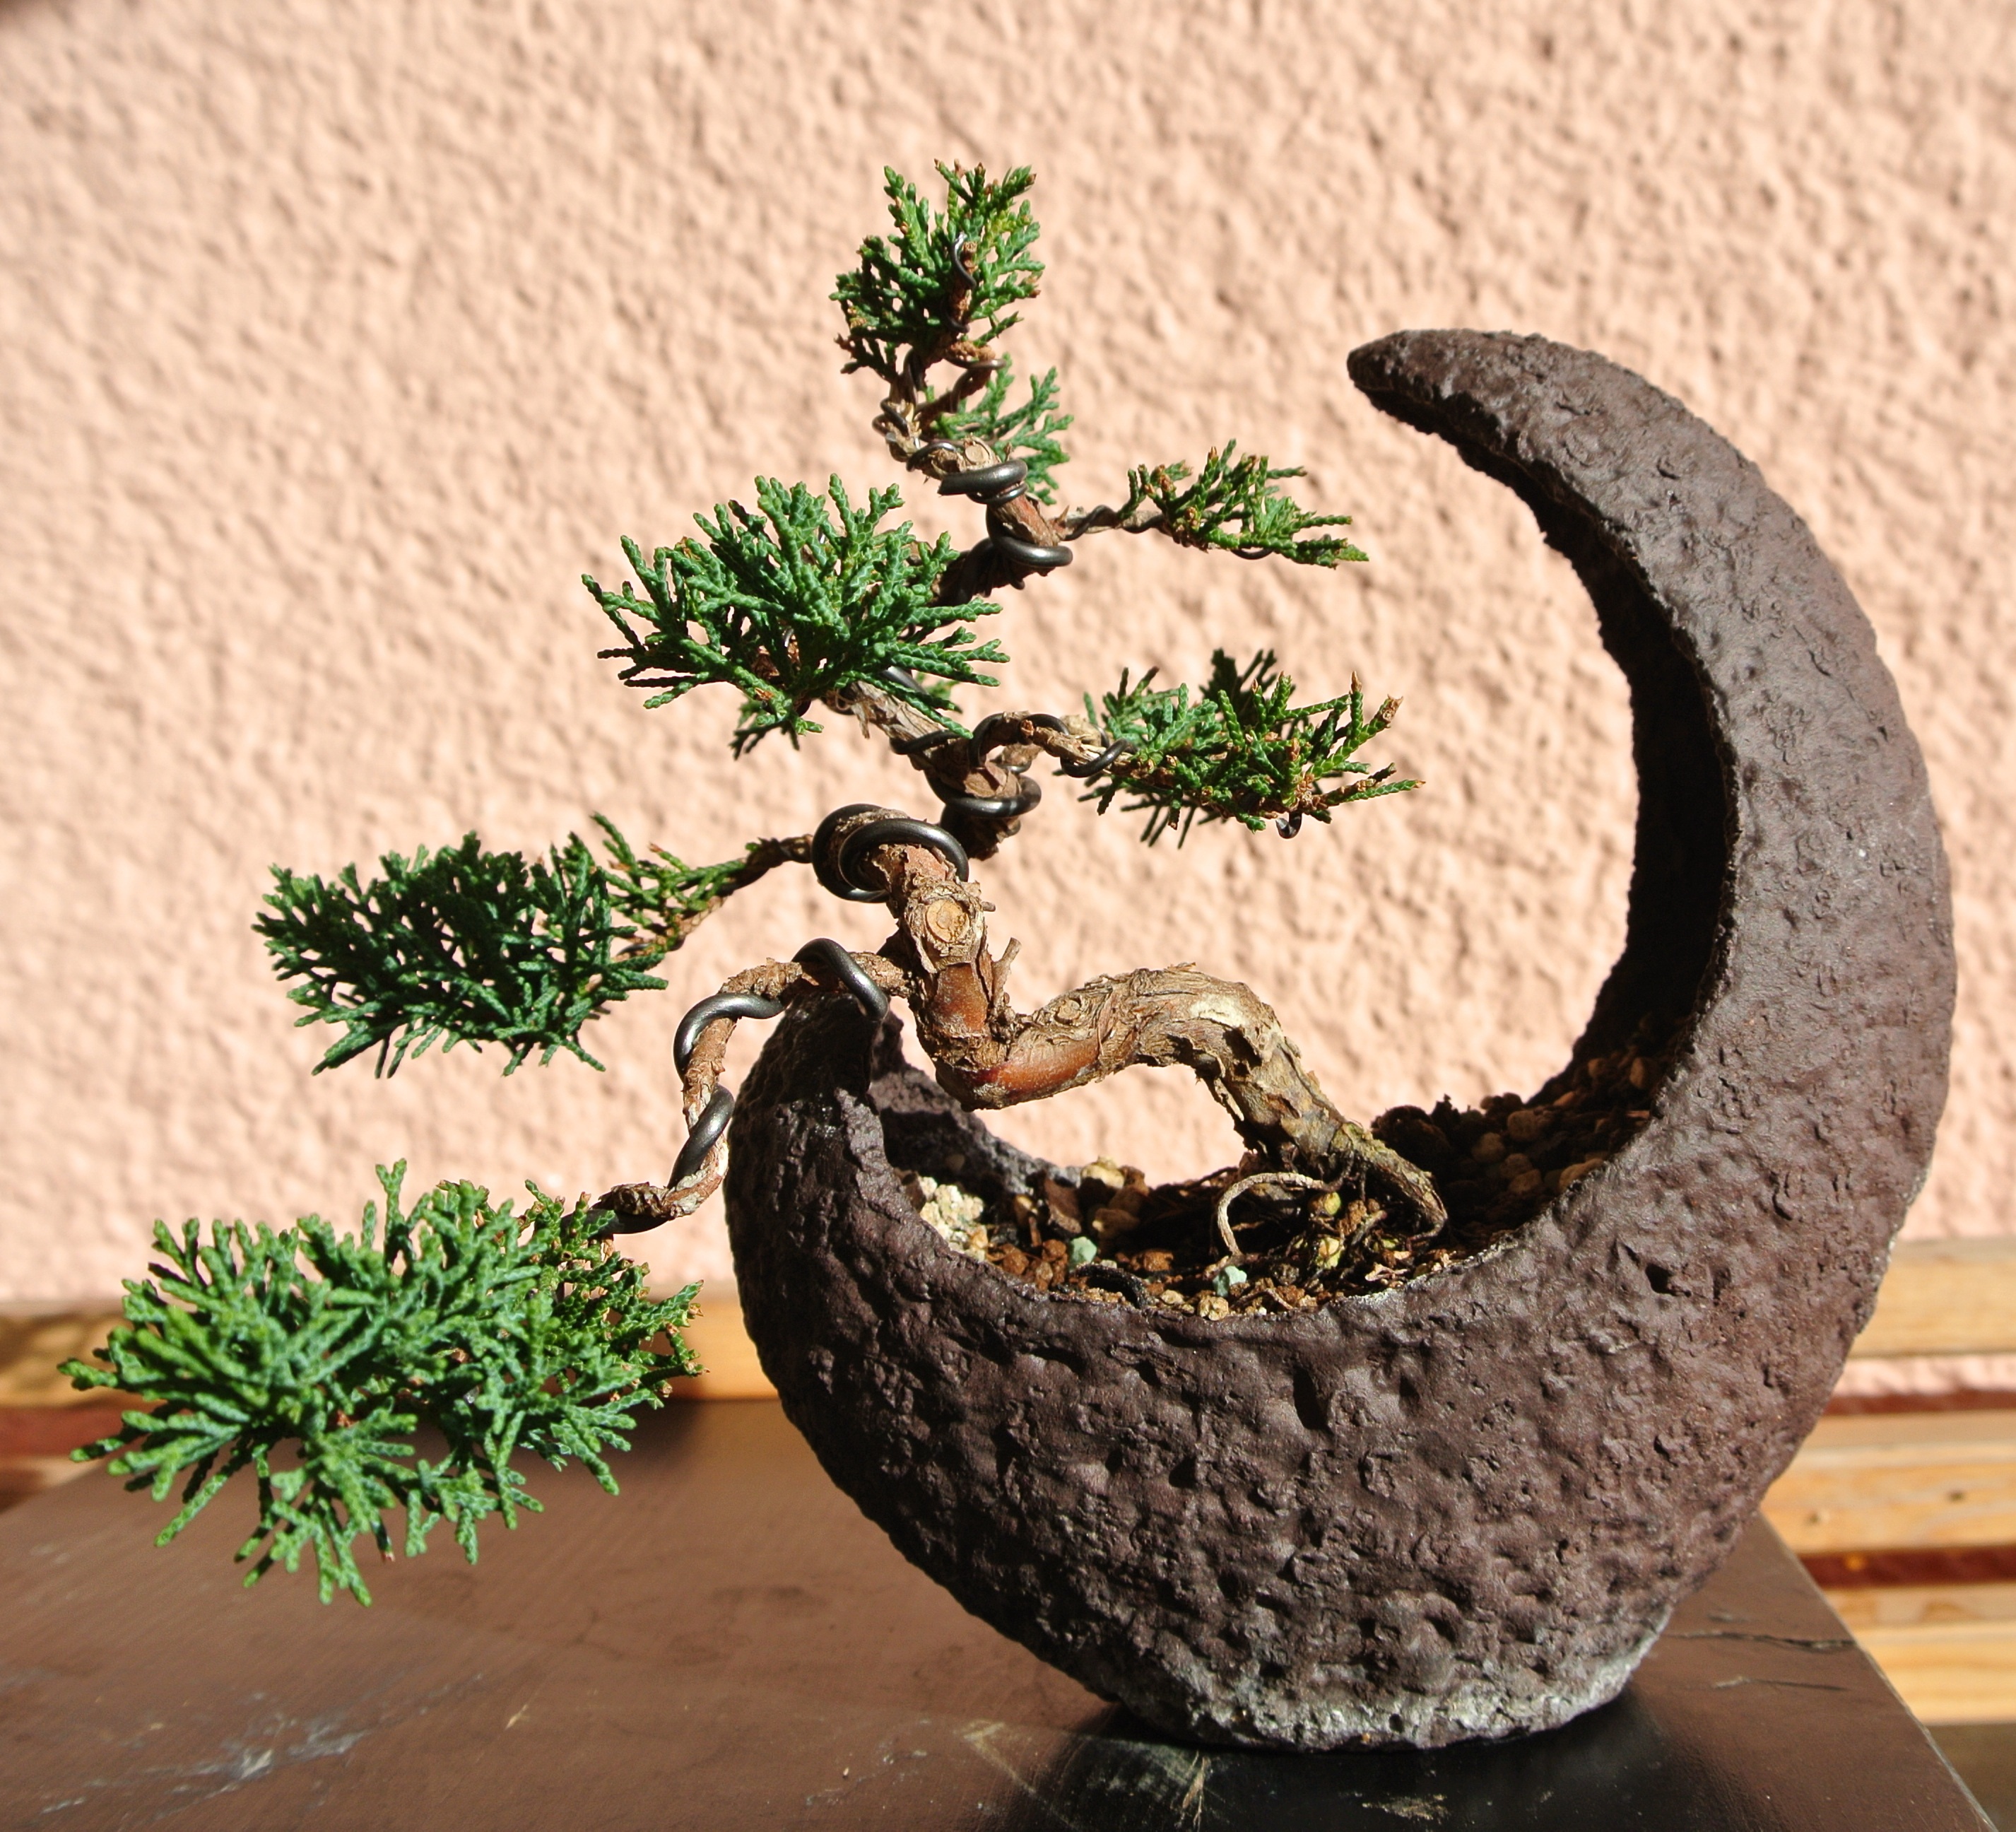
tree, nature, branch, plant, leaf, flower, soil, botany, houseplant, japanese, juniper, bonsai, harmony, woody plant, moon bowl